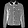
Label: Coat